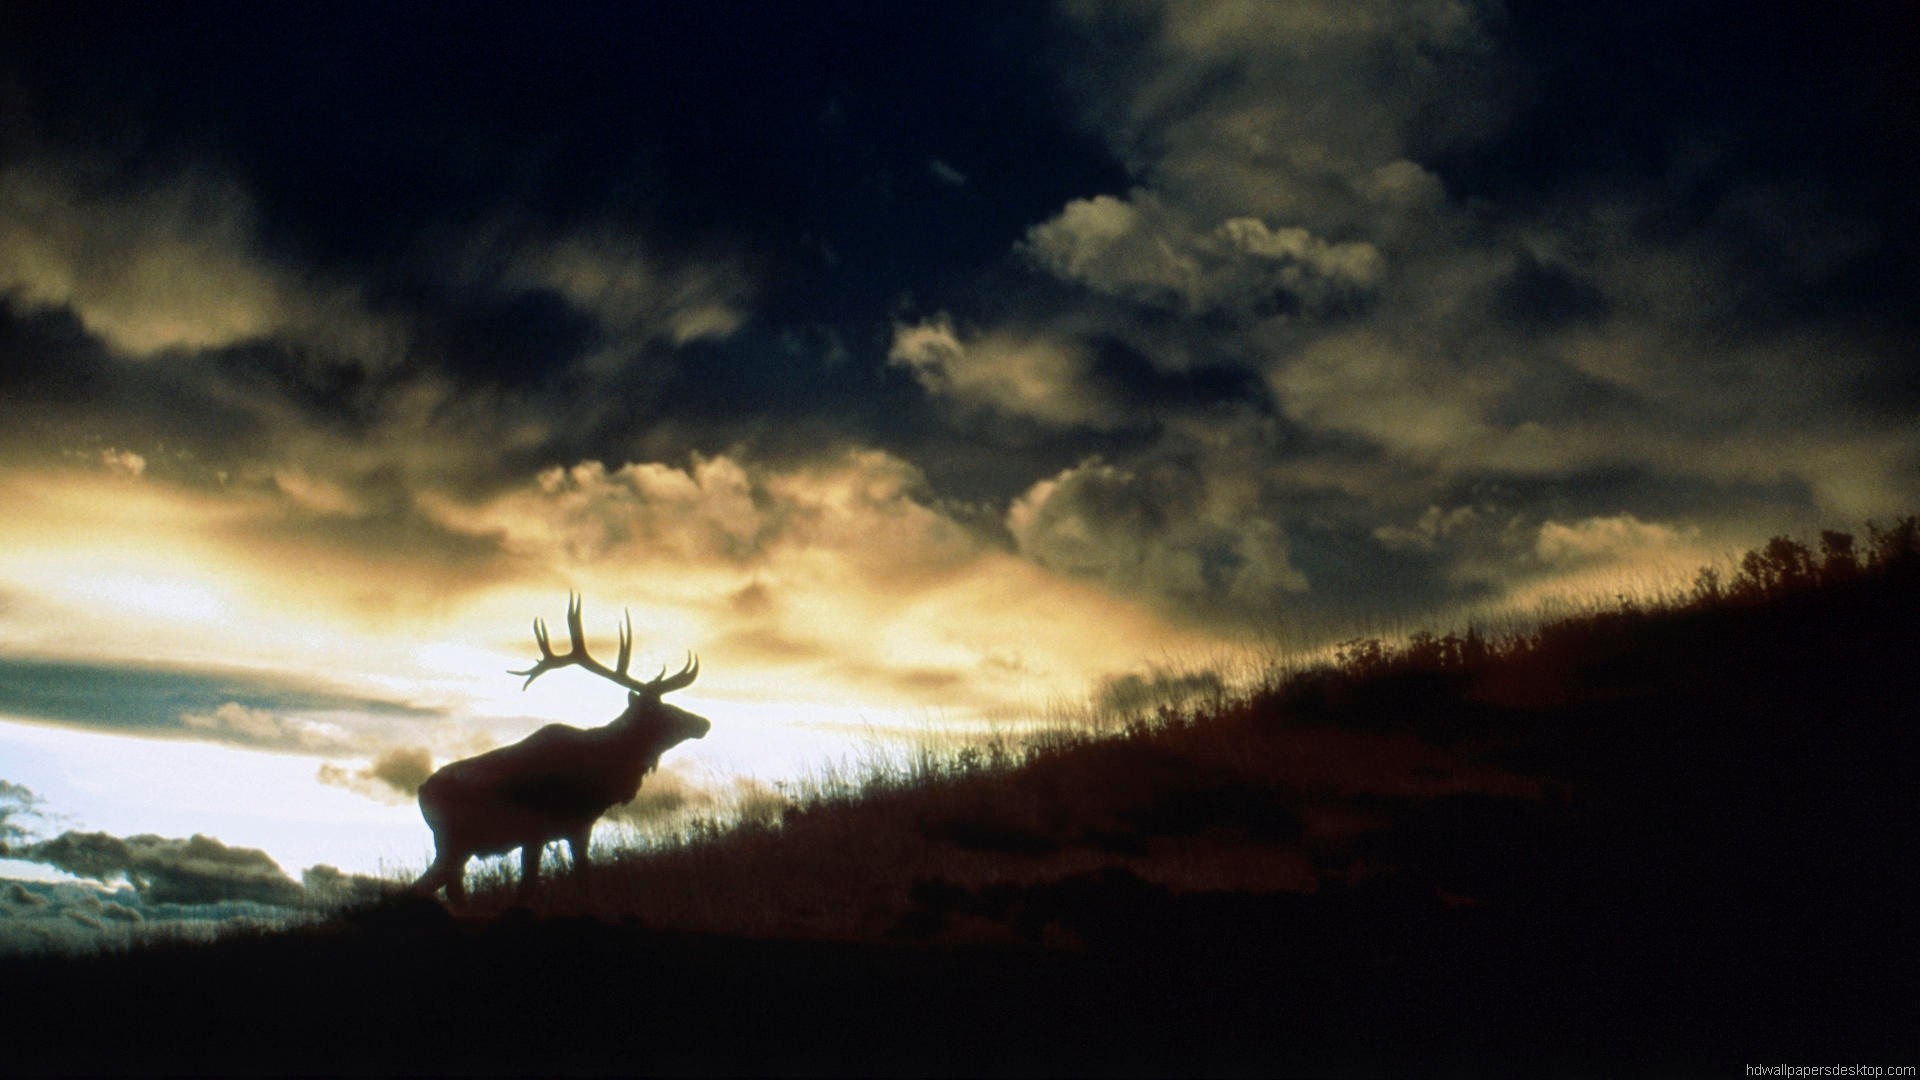
natural, cloud, sky, atmosphere, plant, deer, natural landscape, atmospheric phenomenon, grass, fawn, landscape, grassland, terrestrial animal, cumulus, horn, flash photography, Barren ground Caribou, darkness, sunset, wildlife, reindeer, antler, meteorological phenomenon, natural material, dusk, elk, evening, prairie, horizon, slope, night, backlighting, tundra, window, silhouette, cow goat family